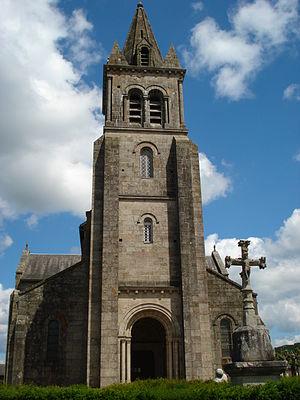
L'église Sainte-Amélie est une église catholique située à Dun-les-Places, en France.
Dun-les-Places est une commune française située dans le département de la Nièvre, en région Bourgogne-Franche-Comté.